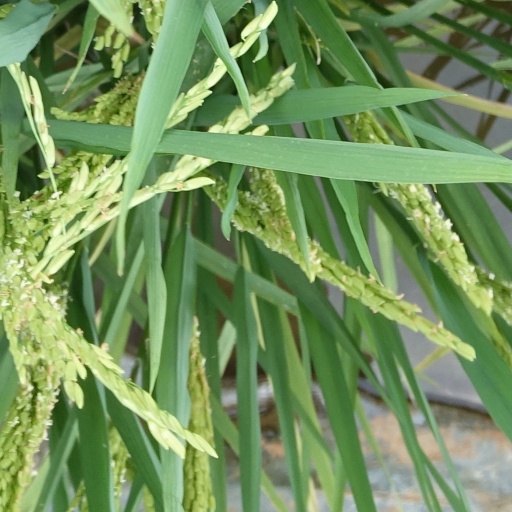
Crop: rice